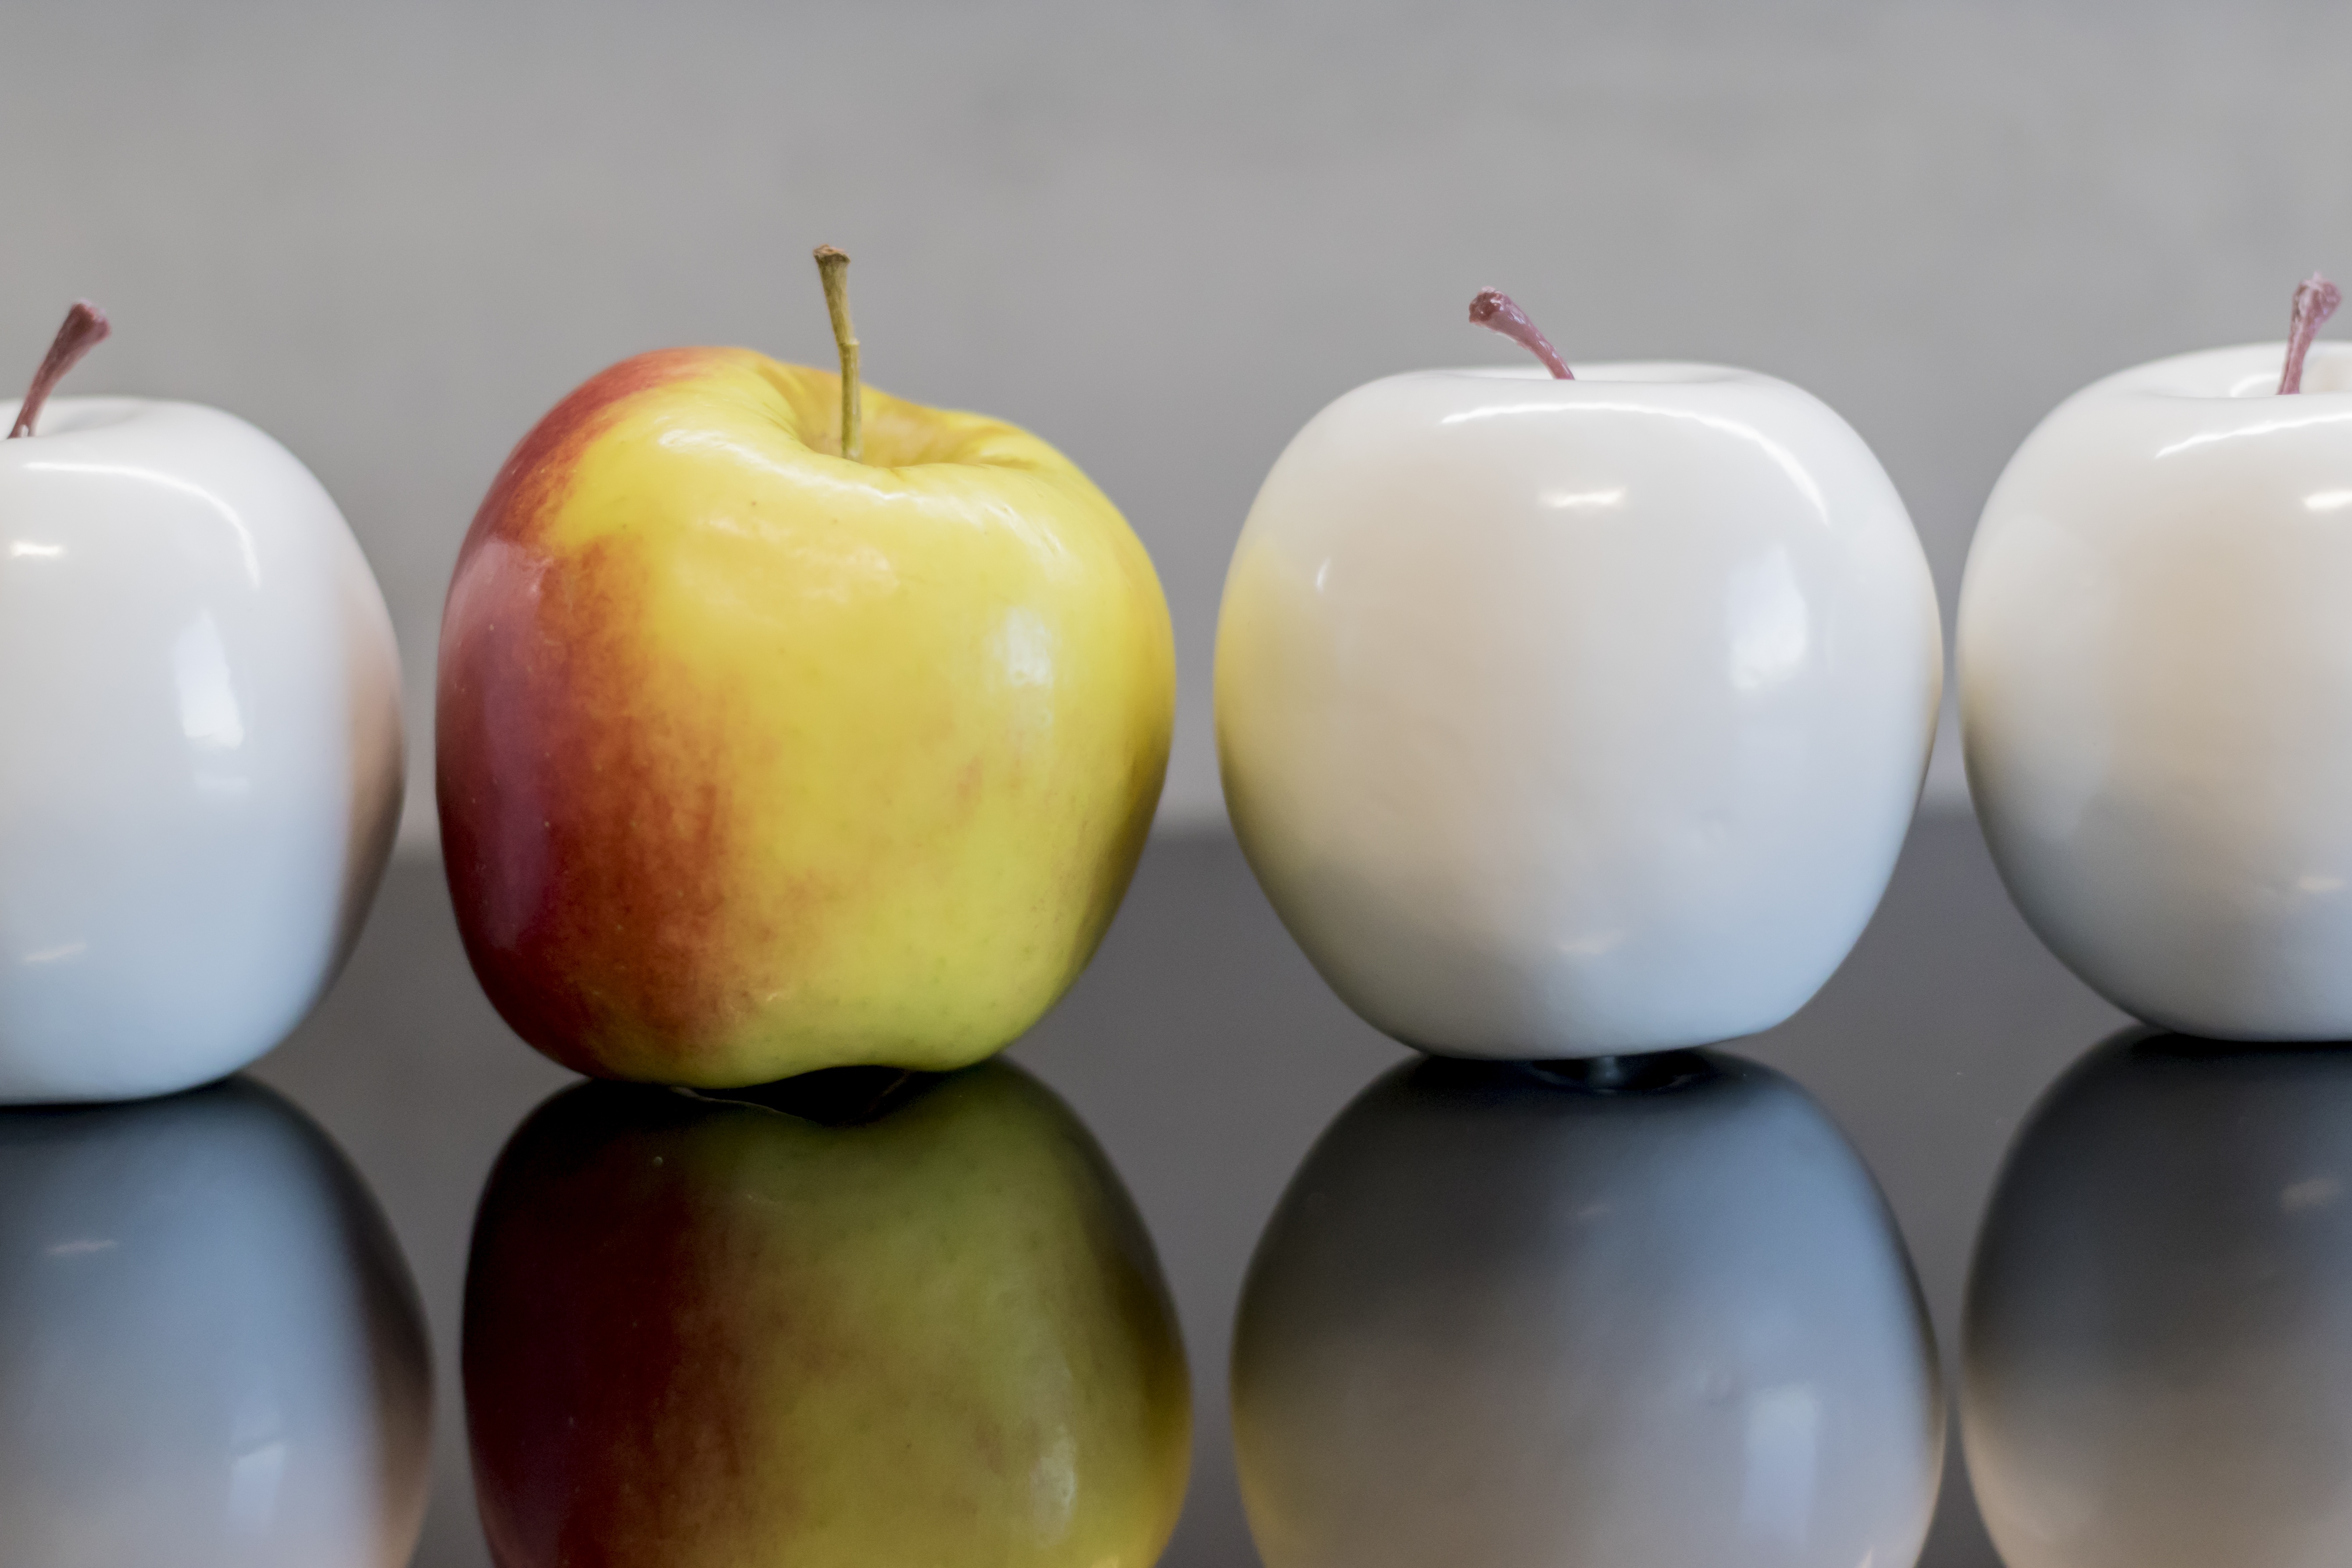
apple, plant, fruit, decoration, food, produce, lighting, deco, mirroring, flowering plant, land plant